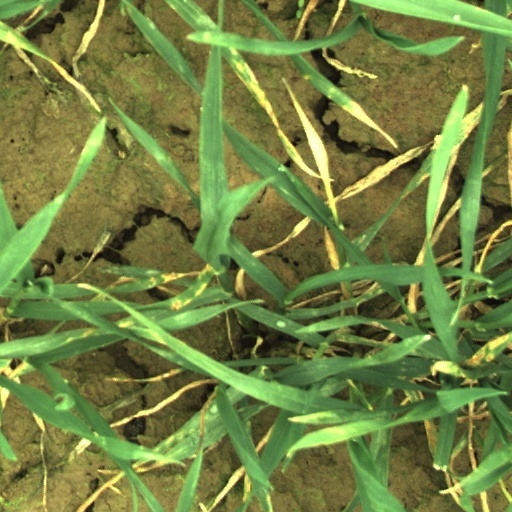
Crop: wheat